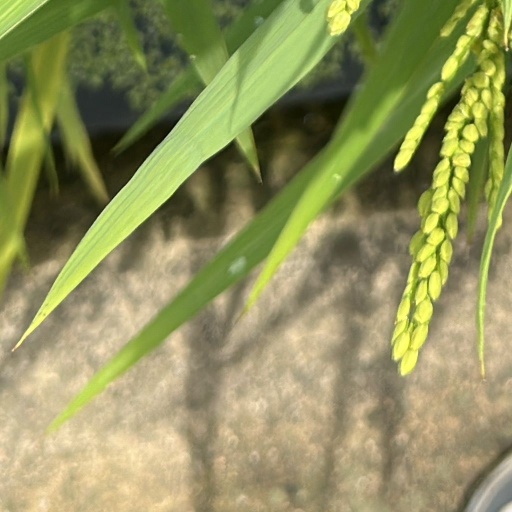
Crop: rice